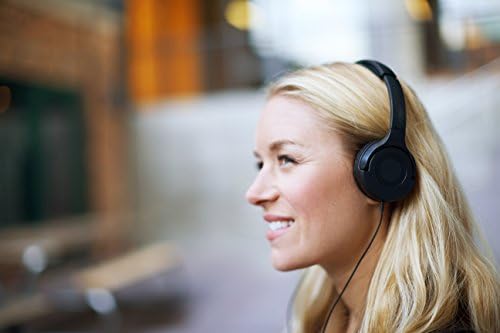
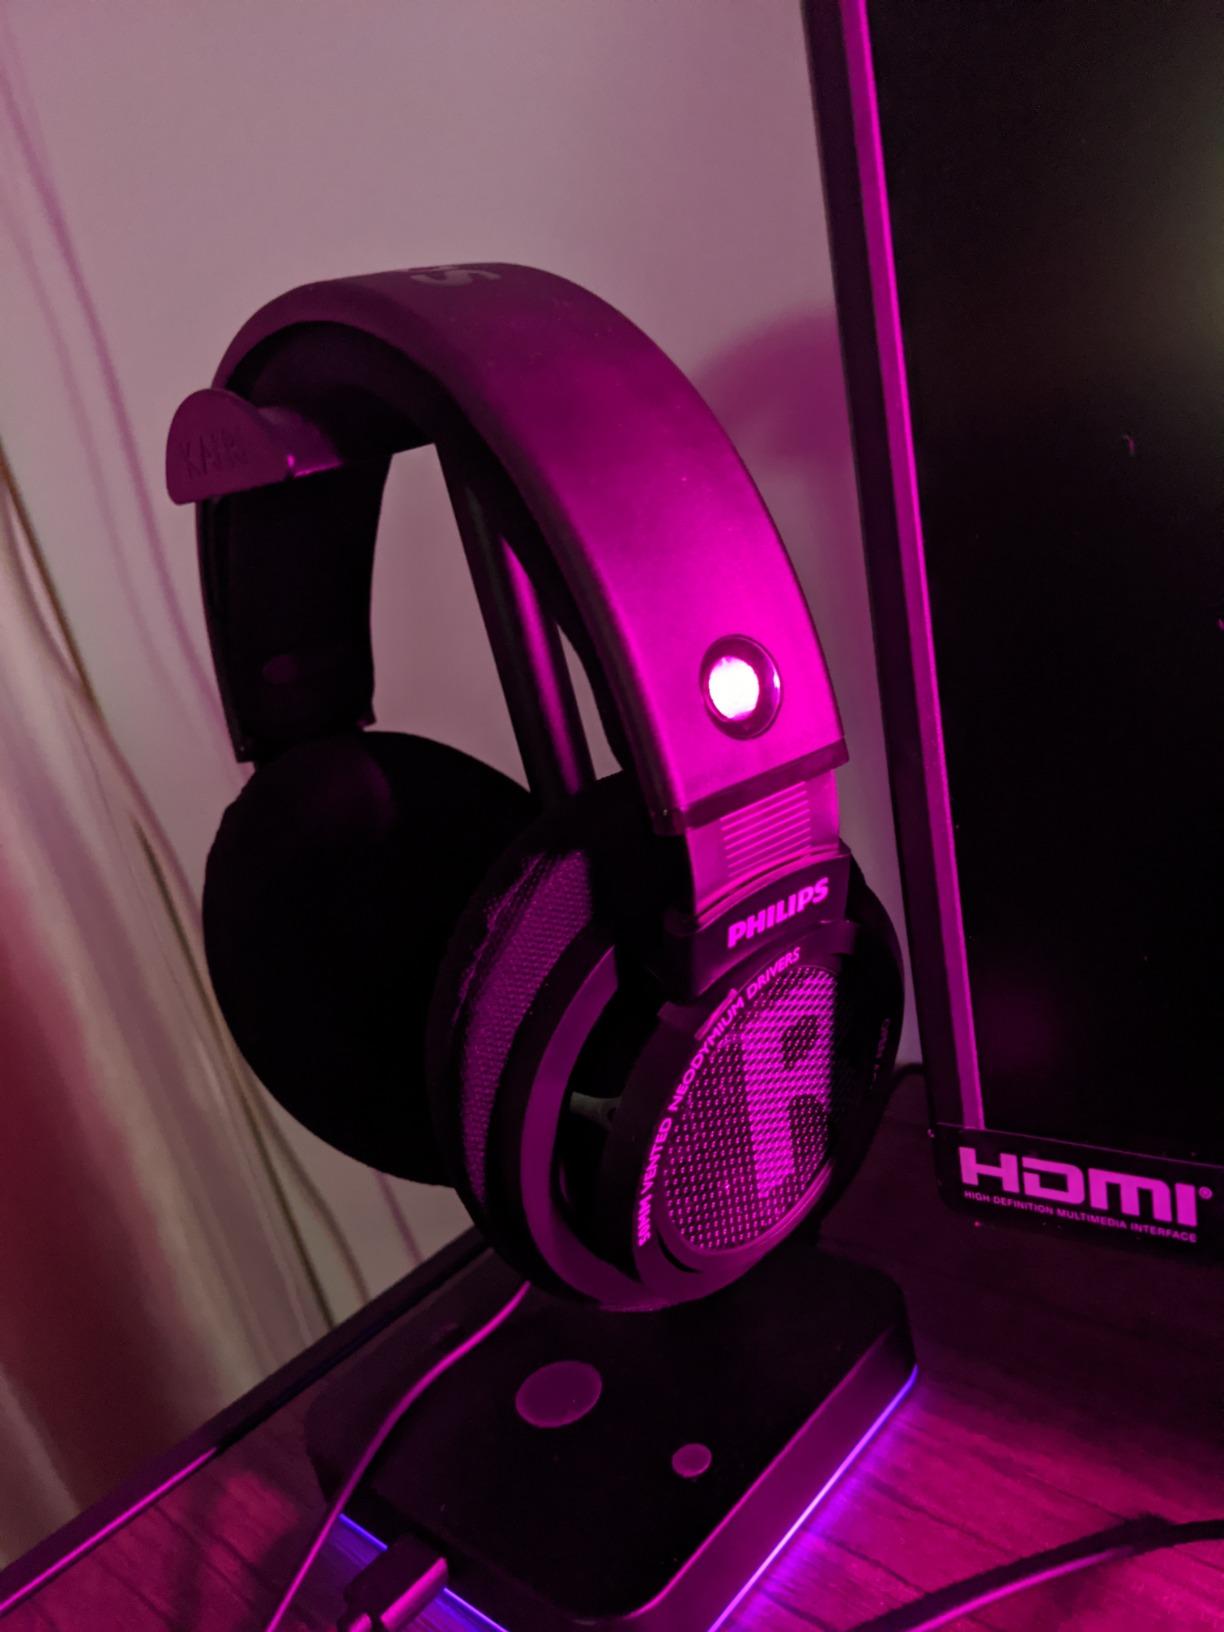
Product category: headphones
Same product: no